Sky position (RA, Dec in degrees): 161.222, 7.779
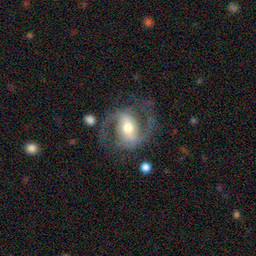
Galaxy morphology: Barred Spiral Galaxies